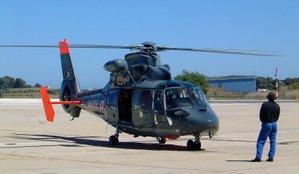
La Force maritime de l'aéronautique navale est l'actuelle appellation de l'aéronautique navale française. Elle forme une des quatre grandes composantes de la marine française. Elle est issue de la fusion entre les forces de l'aviation embarquée et de l'aviation de patrouille maritime le 19 juin 1998. Son actuelle organisation précisée par l'instruction Nᵒ 24/DEF/EMM/ROJ relative à l'organisation de la force maritime de l'aéronautique navale du 3 novembre 2011 a été publiée au Bulletin officiel des armées le 10 novembre 2011.